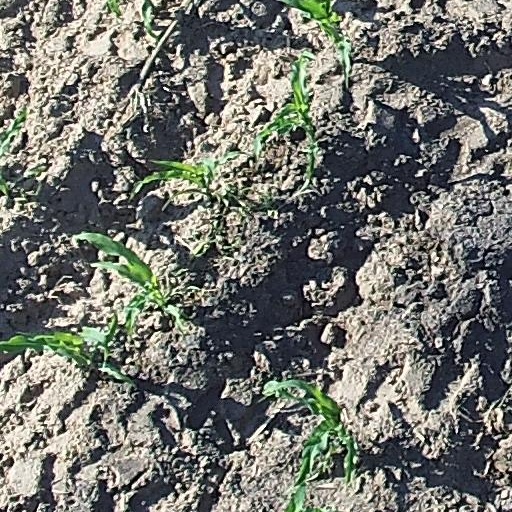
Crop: maize; corn